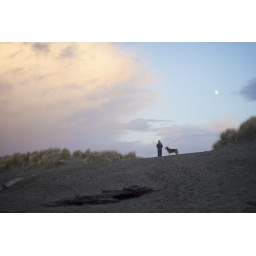
We saw a million dogs at the beach tonight. I fell in love with them all.